A Journey Through Another World

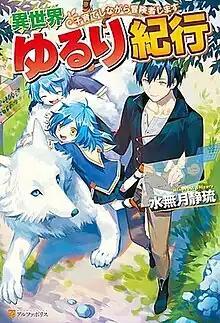
First light novel volume cover

is a Japanese light novel series written by Shizuru Minazuki and illustrated by Yamakawa. Originally published online since June 2016, AlphaPolis have published sixteen volumes of the series since April 2017. A manga adaptation illustrated by Tomomi Mizuna began serialization online via AlphaPolis' manga website in January 2018 and has been collected in nine "tankōbon" volumes. The manga is published digitally in English through Alpha Manga. An anime television series adaptation produced by EMT Squared and Bros. Bird aired from July to September 2024.